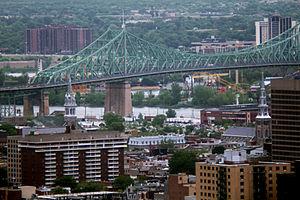
Longueuil est une ville du Québec, au Canada, située sur la rive sud du fleuve Saint-Laurent, face à Montréal. Elle forme le cœur de l'agglomération de Longueuil, le secteur le plus urbanisé de la région de la Montérégie et de la banlieue sud de Montréal.
Centre-Sud désigne un quartier de Montréal situé à l'est du centre-ville. Il est à peu près délimité par la rue Saint-Hubert à l'ouest, le fleuve Saint-Laurent au sud, la voie du chemin de fer du Canadien Pacifique à l'est, et la rue Sherbrooke au nord. Le Centre-Sud regroupe le village gai, le Quartier Sainte-Marie et la portion est de celui de St-Jacques, dans l'arrondissement Ville-Marie.